University of Pisa

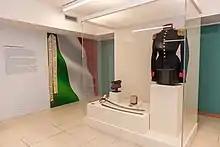
A view of the Exhibition on the 170th anniversary of the Battle of Curtatone and Montanara

The period of the Restoration led to a reconsideration of the organisation within the Studium, but not to the complete revocation of the Napoleonic experience. In 1826, lessons on Egyptology were introduced at the University of Pisa. This was a first in Europe and the world in general, leading to the renowned French-Tuscan expedition to Egypt between 1828 and 1829. In 1839, Pisa hosted the first congress of Italian scientists, which saw the participation of over 400 scholars and 300 experts in the various branches of knowledge from different states of the peninsula. It was during this period that the university was at the centre of the reform called for by Provveditore Gaetano Giorgini, which saw the faculties increase in number to six (Theology, Law, Arts, Medicine, Mathematics and Natural Sciences) and for the first time in the world, the Chair of Agriculture and sheep-farming was created and entrusted to Cosimo Ridolfi.